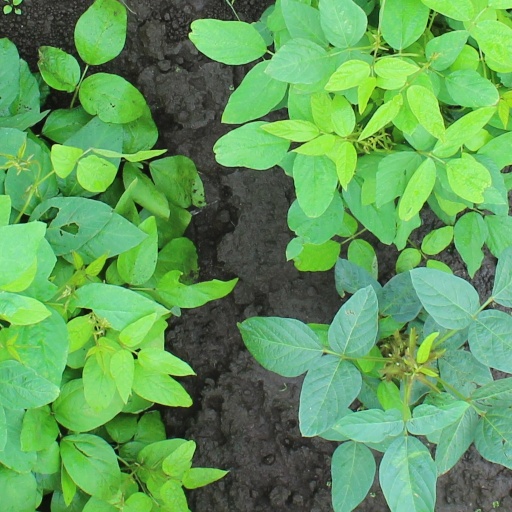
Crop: soybean